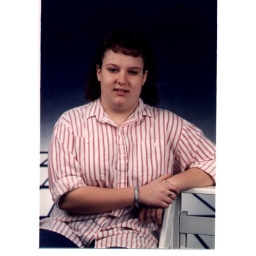
Gwen in red and white shirt